Hannah E. Taylor

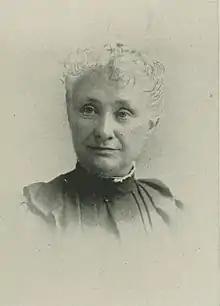
Taylor, from "A Woman of the Century"

Hannah E. Barker Taylor (born August 18, 1835) was a poet and active member of the Woman's Christian Temperance Union.